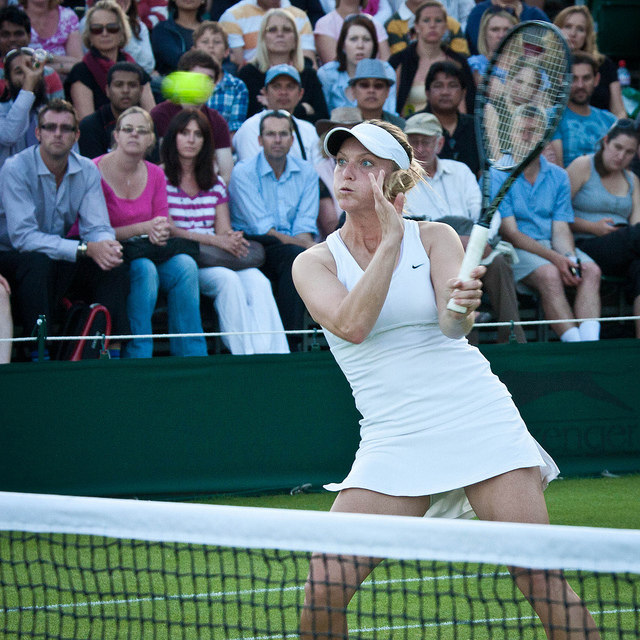
khán giả đang theo dõi cú đánh bóng của nữ vận động viên tennis